Reno Stead Airport

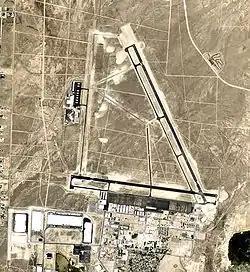
USGS 2006 orthophoto

Reno Stead Airport is a large public and military general aviation airport located in the North Valleys area, northwest of the central business district of Reno, in Washoe County, Nevada, United States. A former military installation until 1966, when it was known as Stead Air Force Base, in honor of 1st Lt. Croston Stead who died there during a training exercise in 1949.